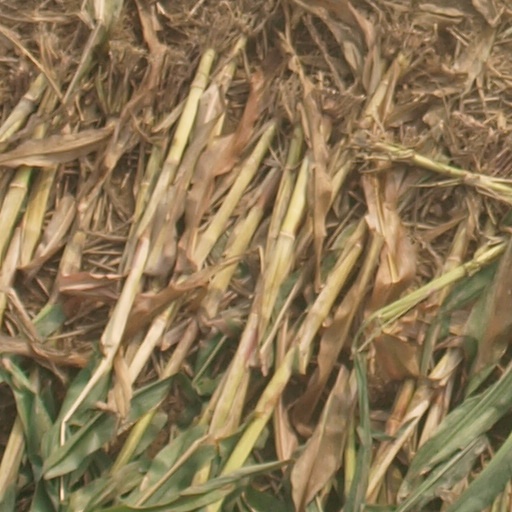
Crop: maize; corn